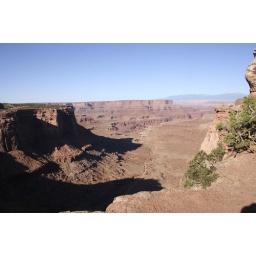
canyon lands. island in the sky